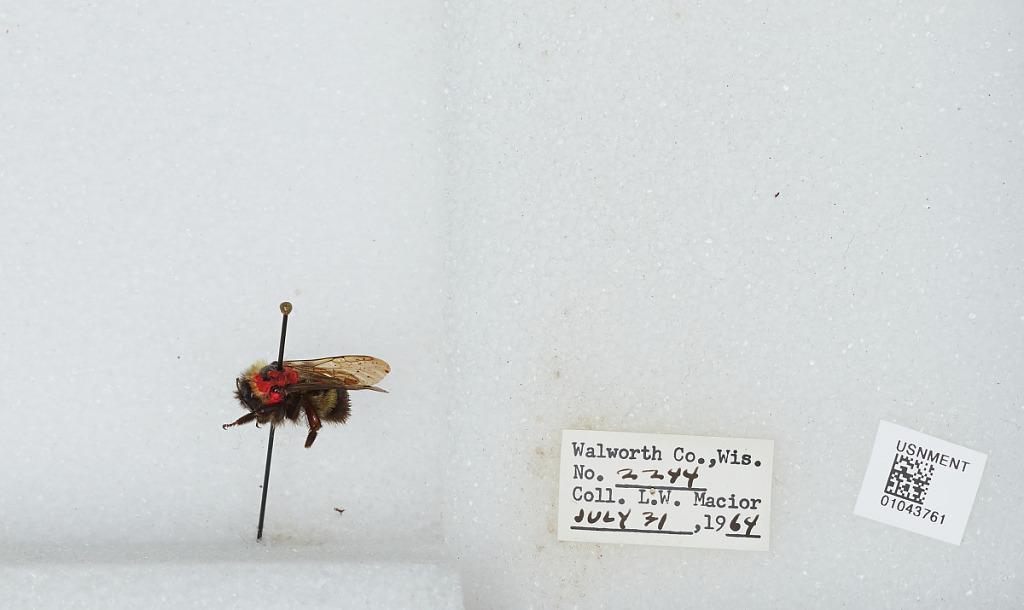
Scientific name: Bombus (Bombus) affinis Cresson
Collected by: L. Macior
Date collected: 1964-7-31
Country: United States
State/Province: Wisconsin
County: Walworth
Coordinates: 42.67, -88.54